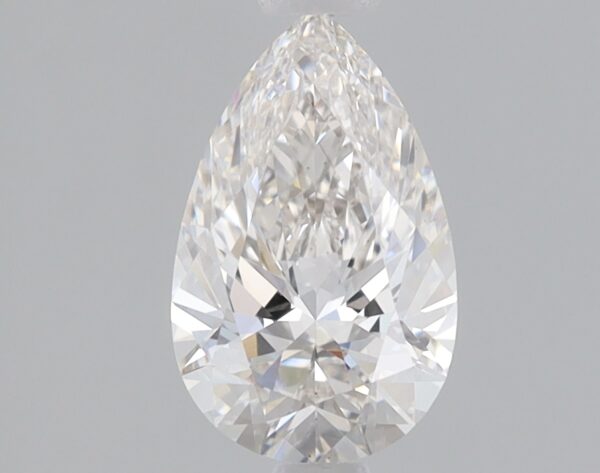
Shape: pear
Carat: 0.9
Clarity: VS1
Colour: G
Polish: VG
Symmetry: EX
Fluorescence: NONE
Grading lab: IGI
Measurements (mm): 8.56 x 5.35 x 3.35